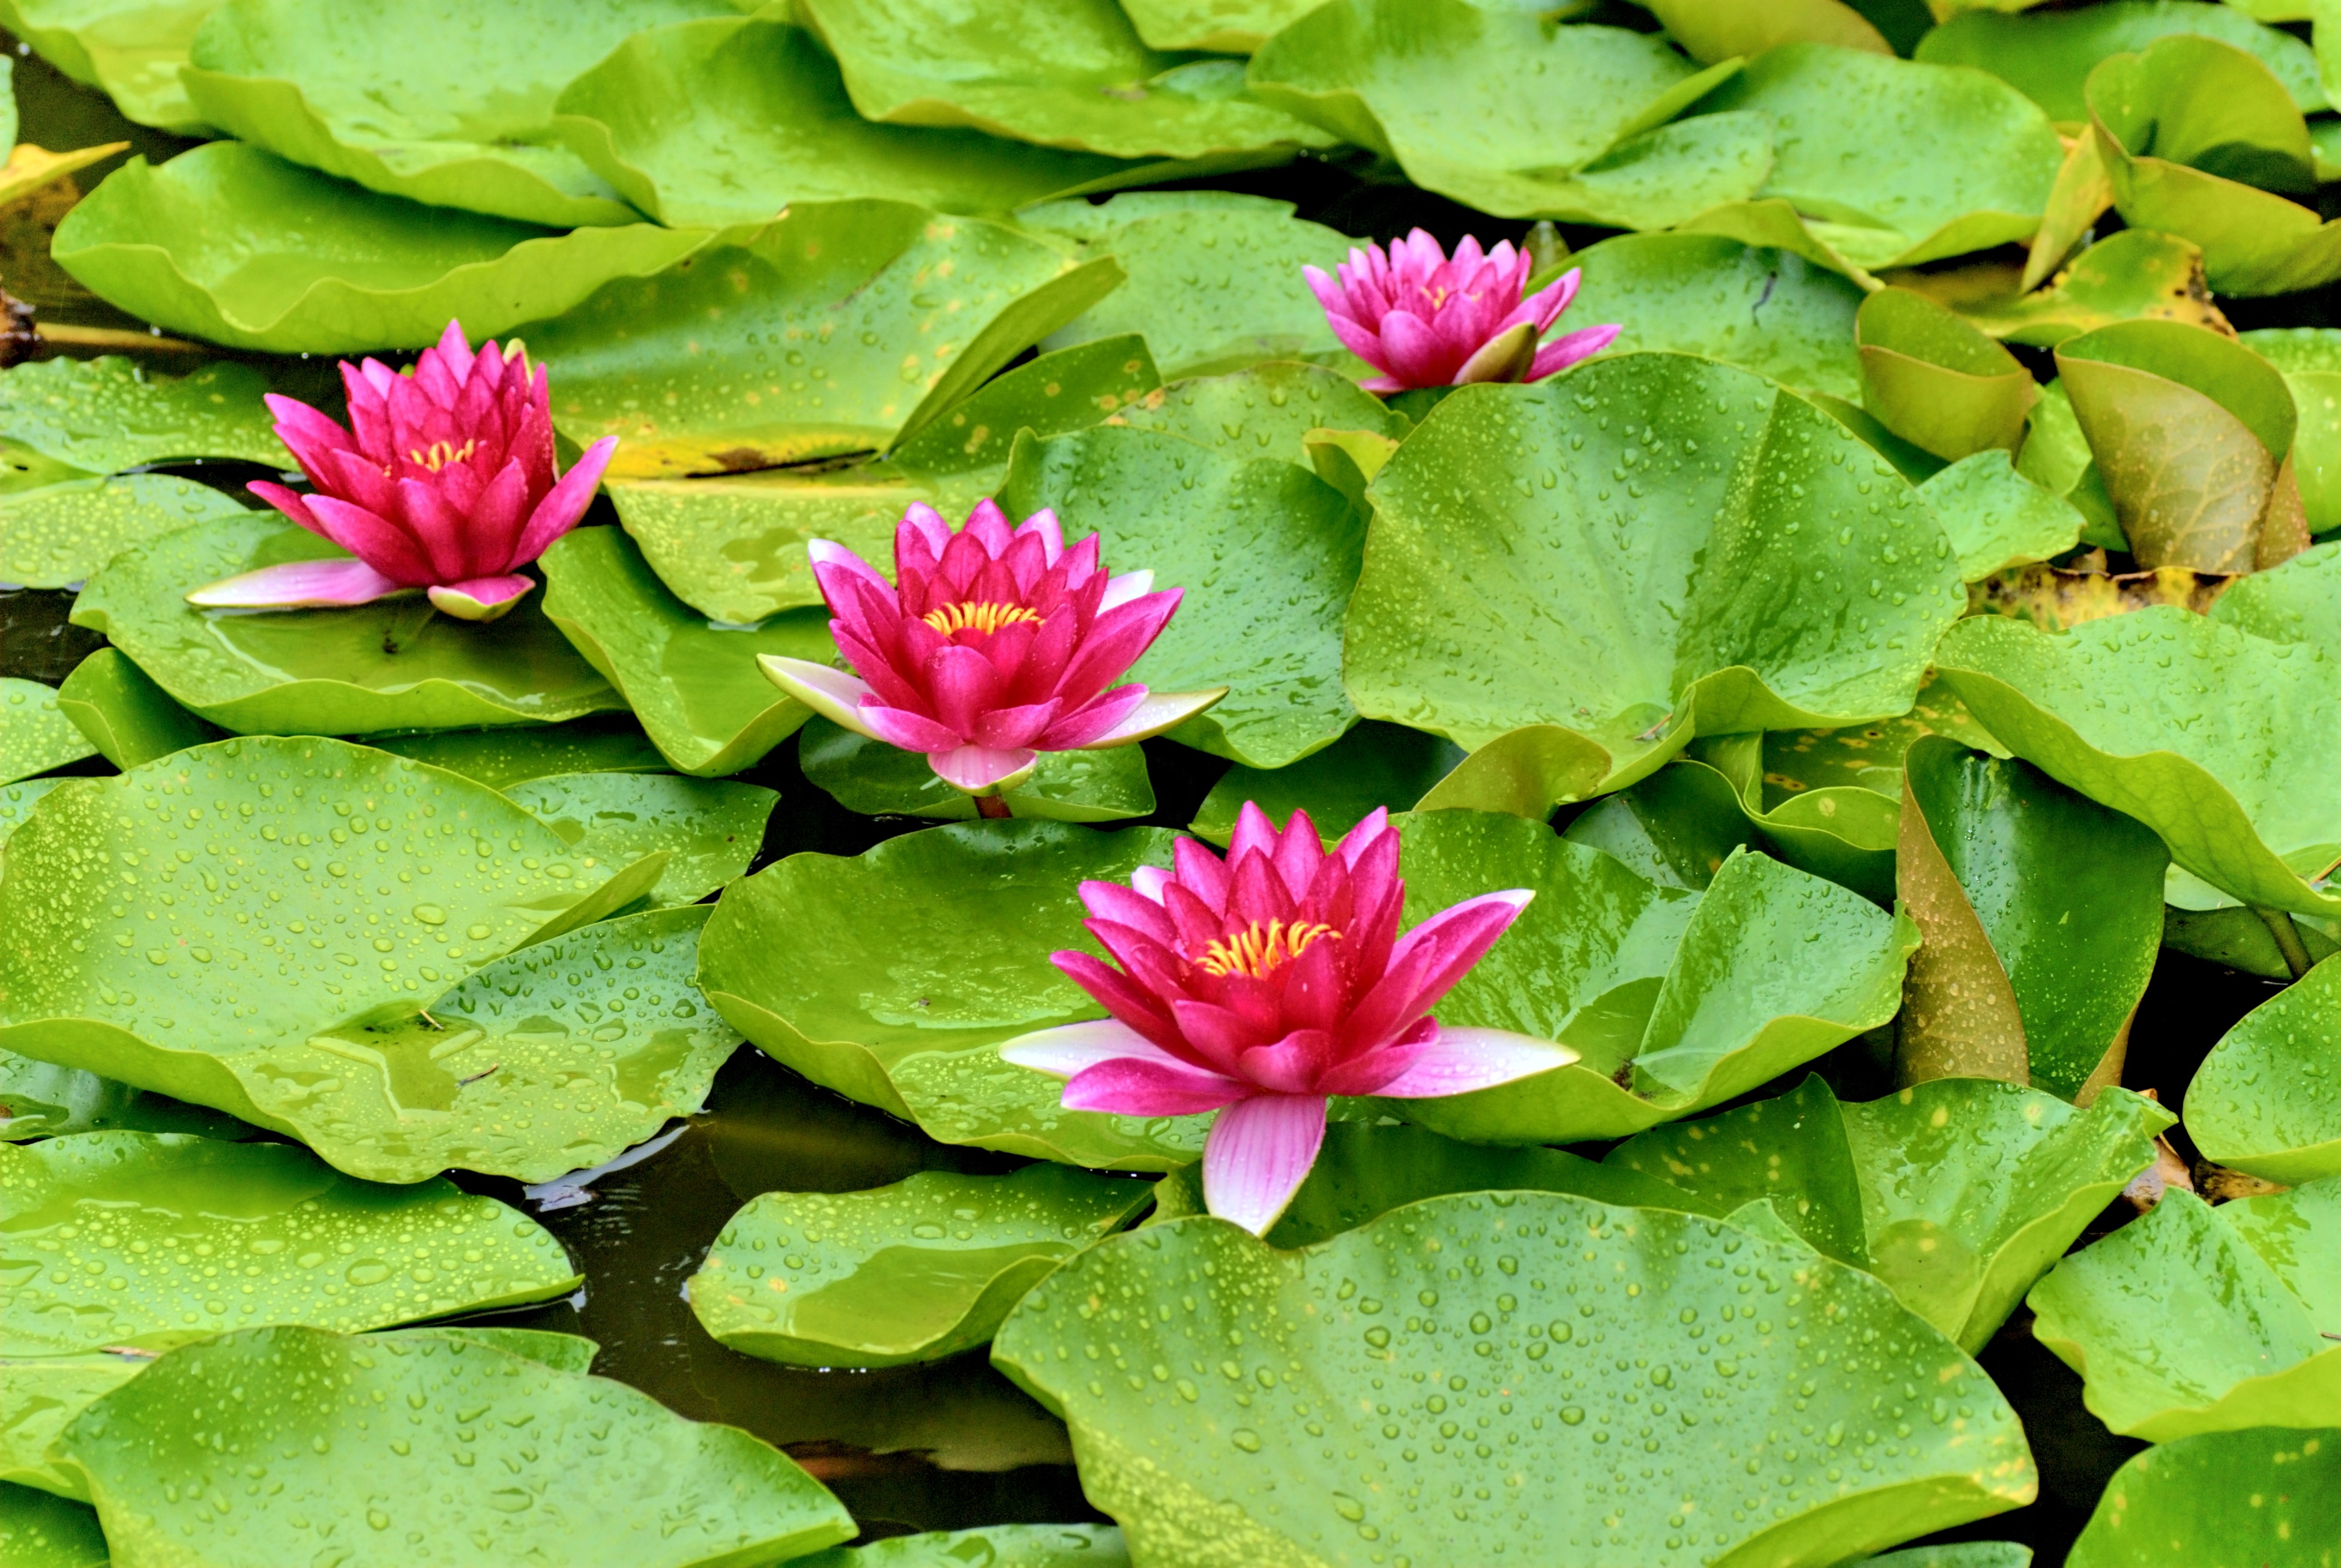
nature, plant, leaf, flower, petal, spring, green, botany, garden, sacred lotus, aquatic plant, flora, plants, flowers, lotus, beauty, flowering plant, annual plant, land plant, lotus family, ice plant family